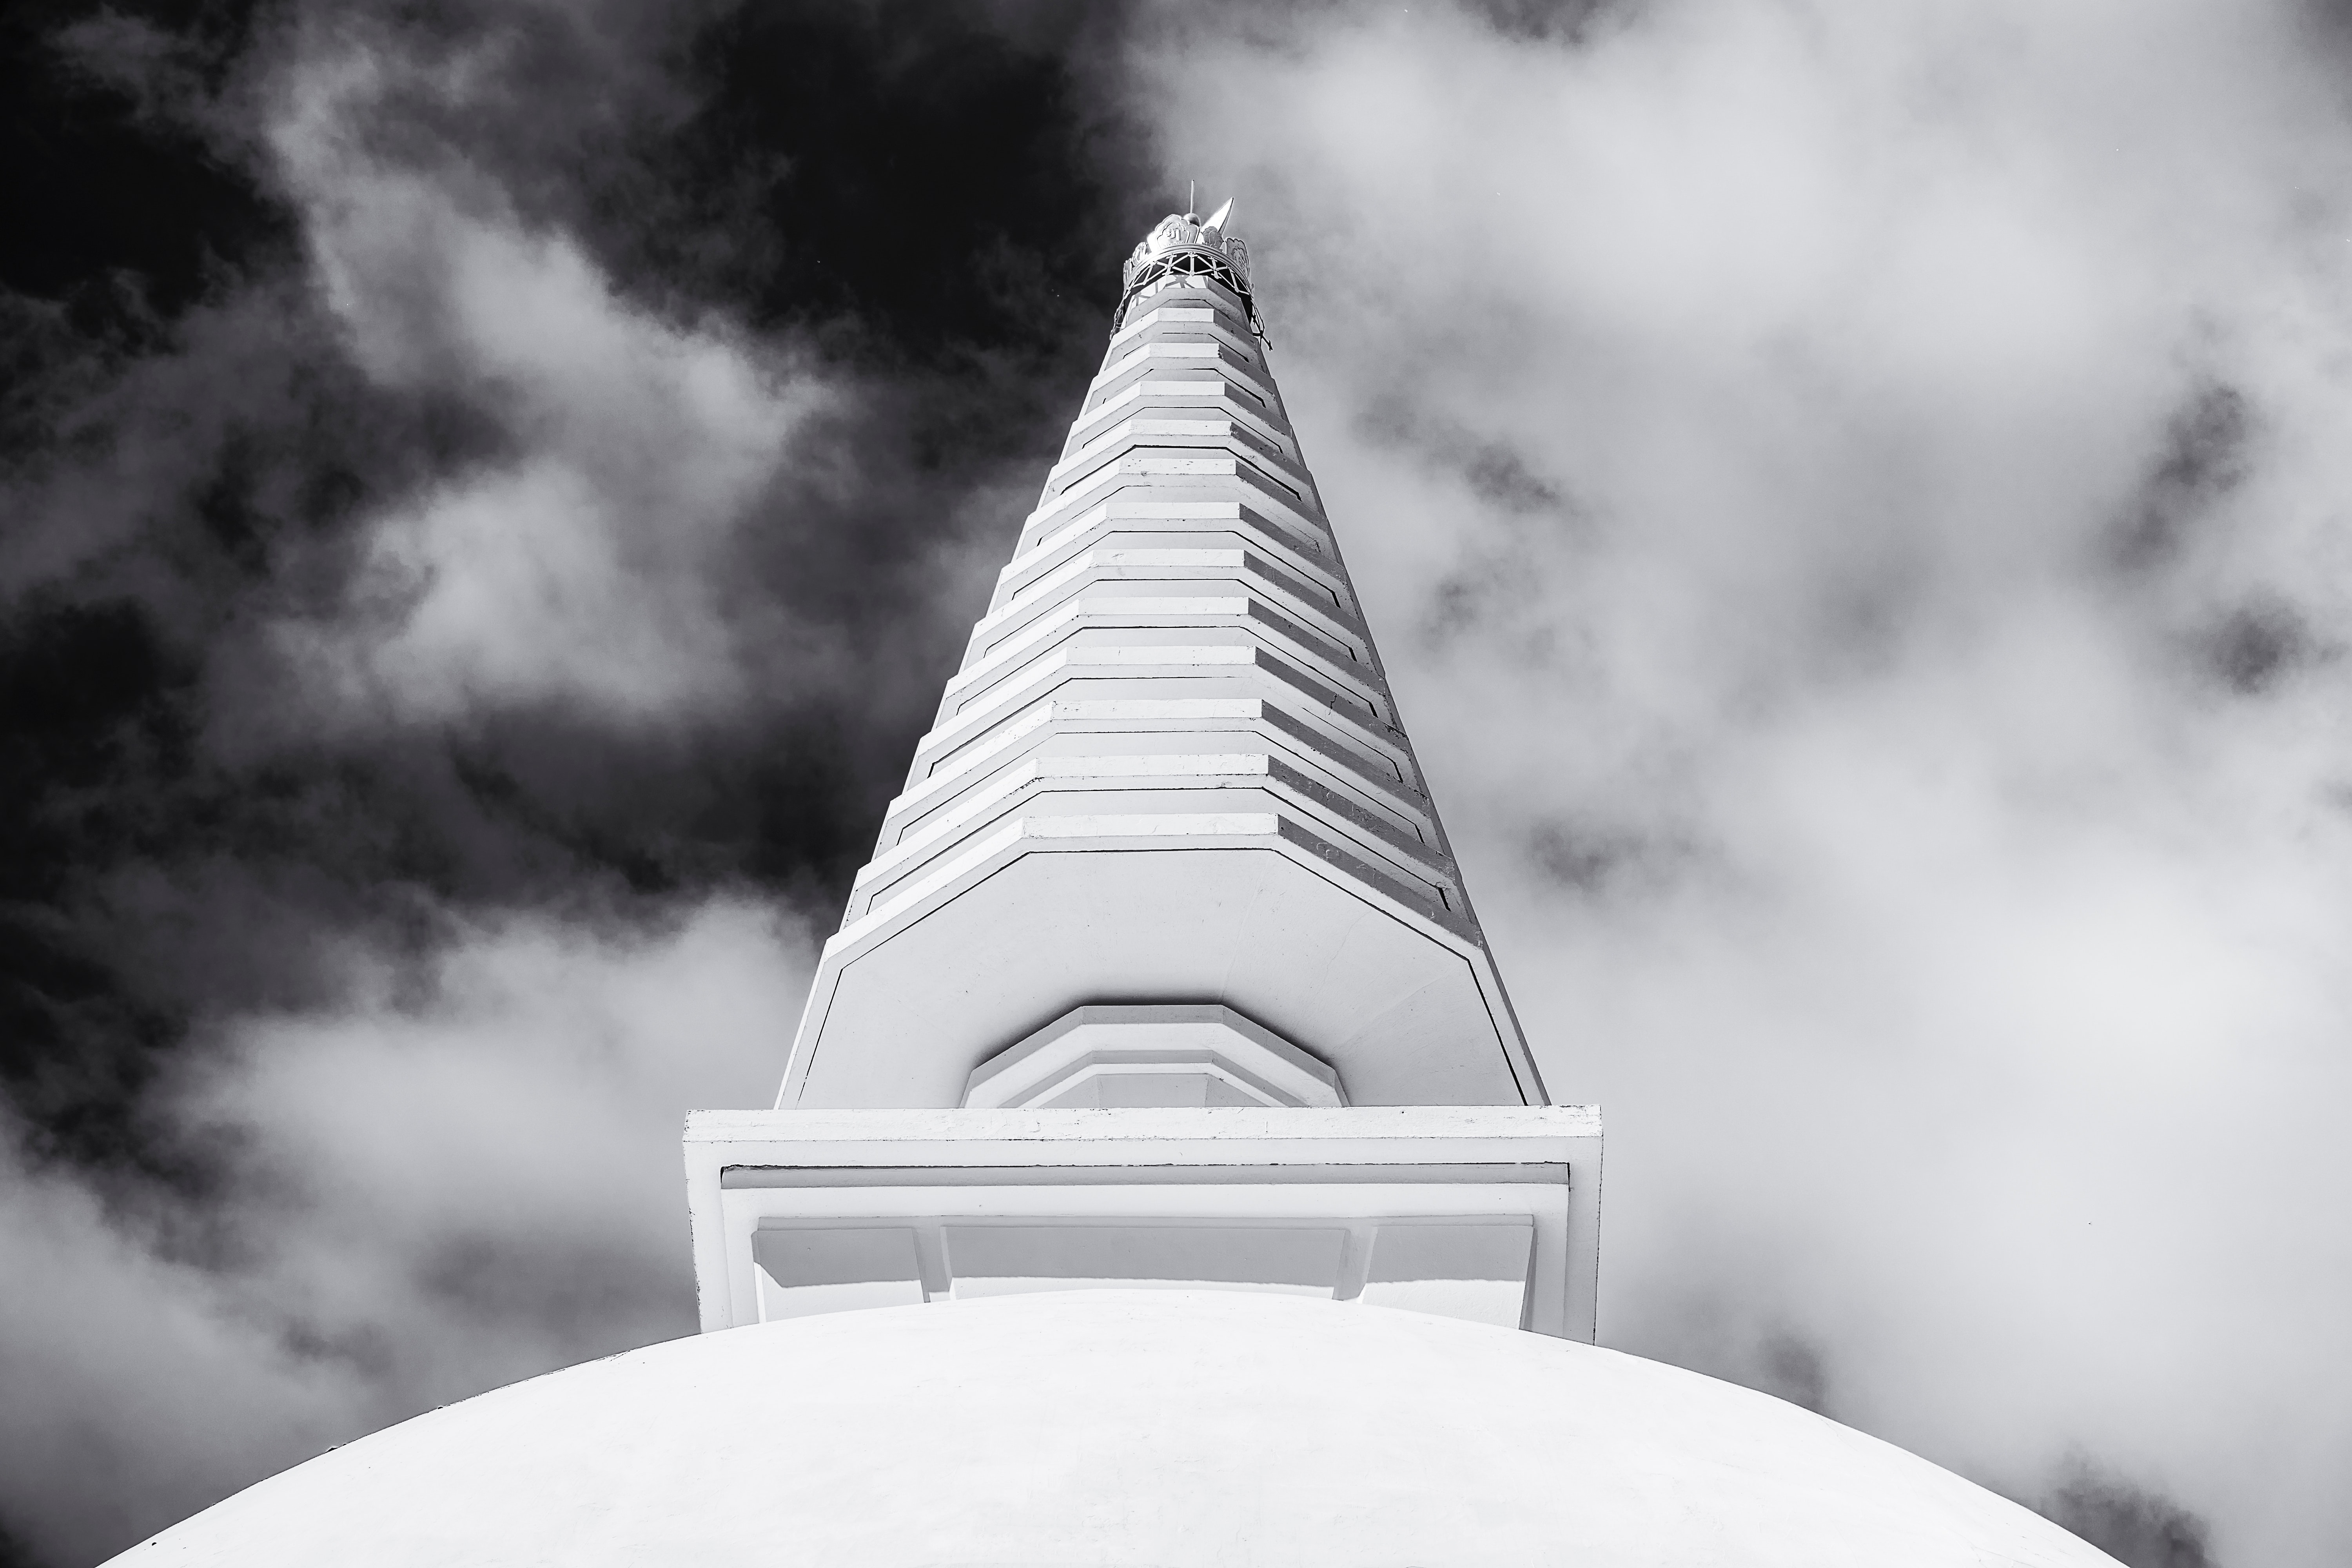
white, sky, steeple, black and white, architecture, monochrome, landmark, monochrome photography, cloud, spire, tower, photography, stock photography, building, tree, stupa, symmetry, place of worship, monument, style, world